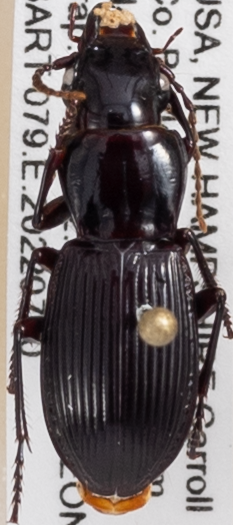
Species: Pterostichus rostratus
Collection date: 2022-07-20
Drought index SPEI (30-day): -0.988
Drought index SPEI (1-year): -0.8
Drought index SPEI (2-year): -1.314